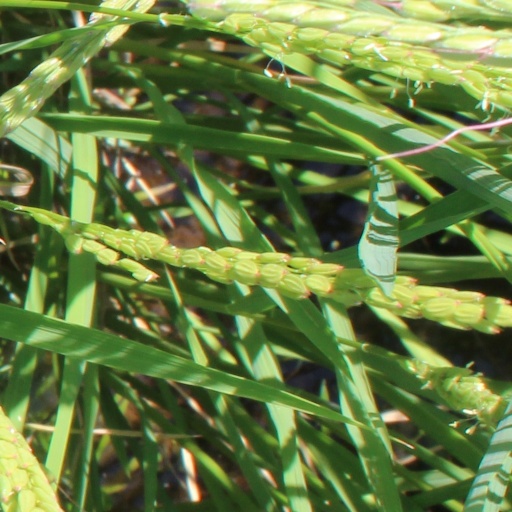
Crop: rice